No. 35 Squadron RAAF

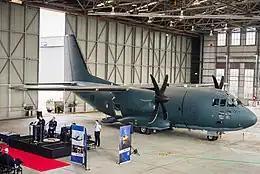
First RAAF Alenia C-27J Spartan arrives at RAAF Base Richmond for No. 35 Squadron, 2015

In 1976, No. 35 Squadron was relocated north to RAAF Base Townsville, where it operated in support of Army units based in Northern Australia. In early 1977 the squadron's role was expanded when it was equipped with four UH-1 Iroquois helicopters as well as its Caribous, making it the only RAAF squadron to ever be simultaneously equipped with rotary- and fixed-wing aircraft. These aircraft were employed in a multitude of roles including support to the local community in the form of flood relief, medevac and search and rescue operations. No. 35 Squadron's role was further expanded in November 1986 when it was issued with gunship variants of the UH-1, which it received when No. 9 Squadron RAAF converted to flying Sikorsky UH-60 Black Hawk.